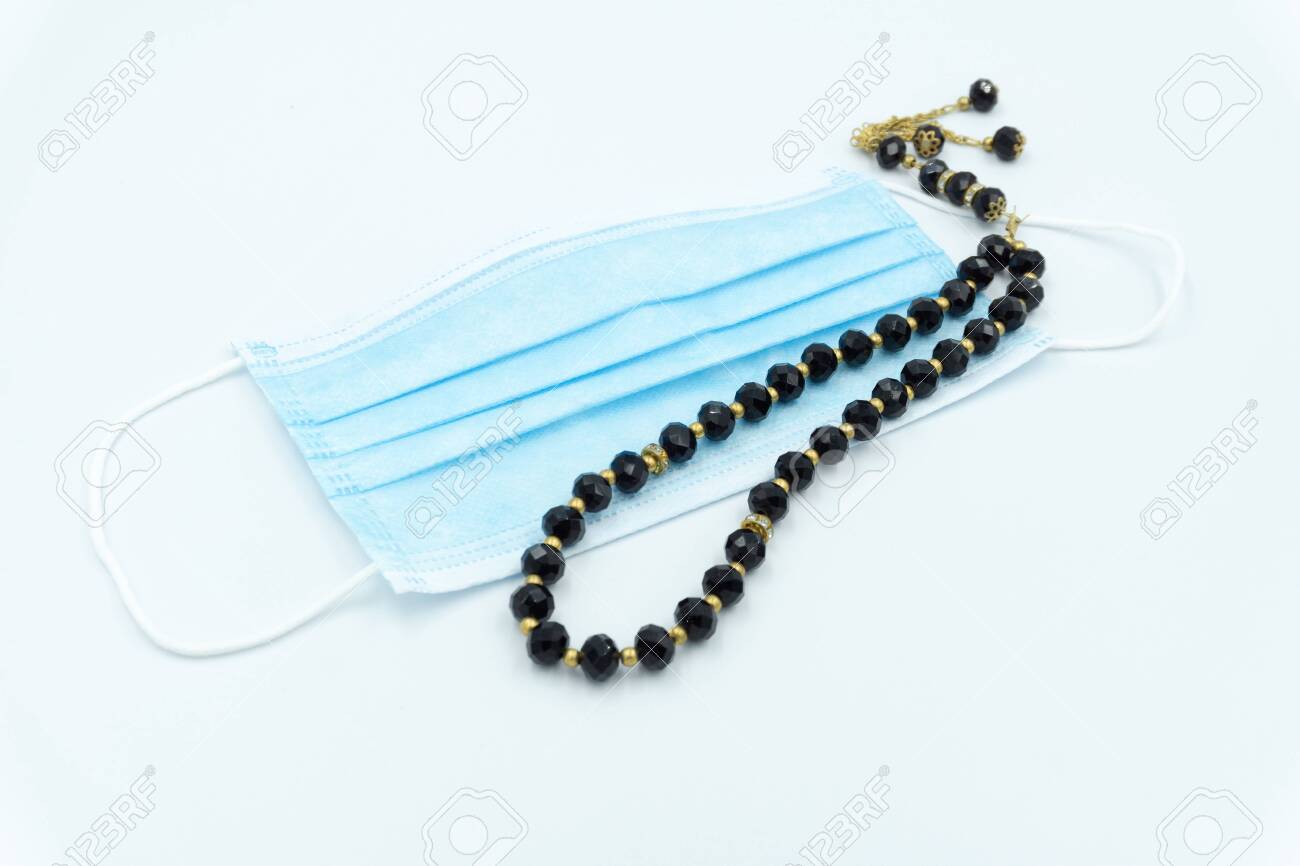
Label: trash